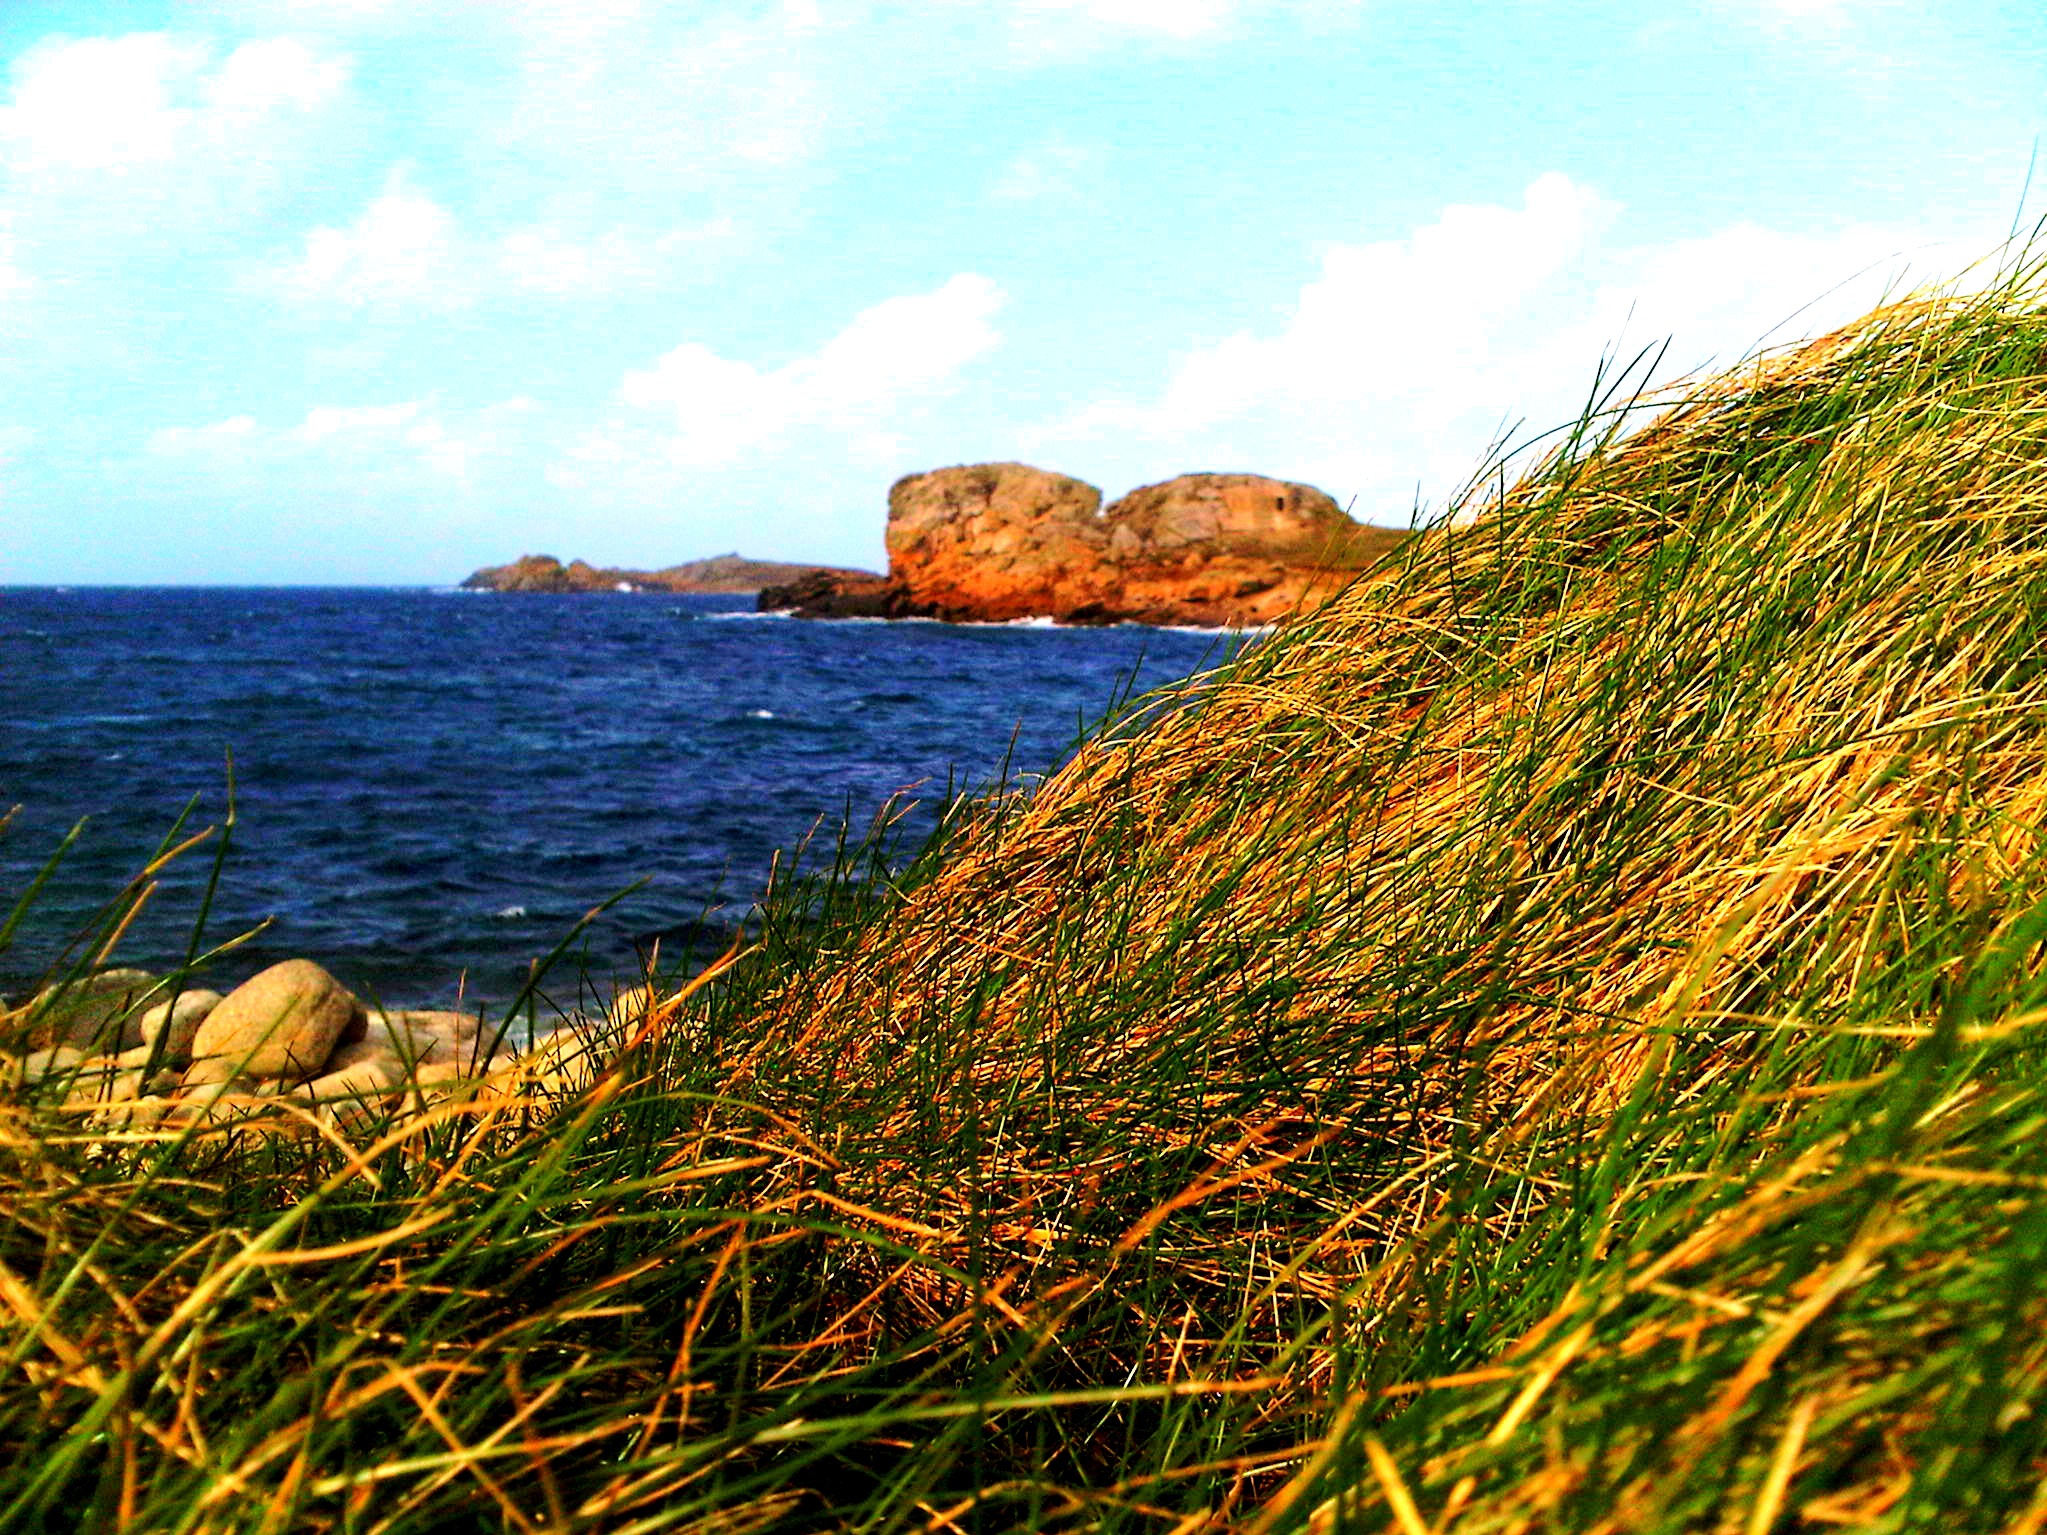
beach, landscape, sea, coast, tree, water, nature, grass, rock, ocean, horizon, sunlight, hill, shore, cliff, seaside, france, autumn, bay, terrain, body of water, rocks, waves, vegetation, atlantic, side, maritime, habitat, brittany, wild coast, maritime landscape, finist re, porspoder, grass family